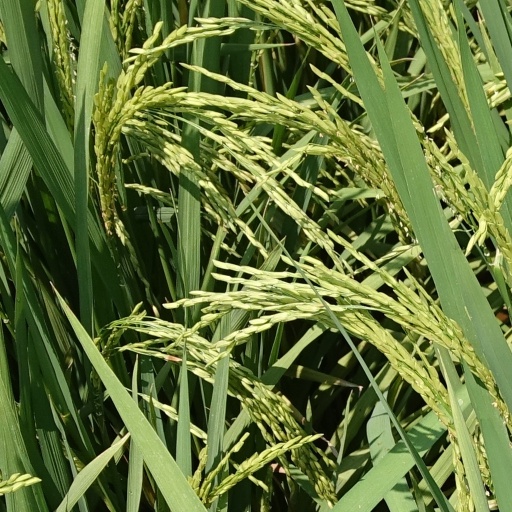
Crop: rice